Athletics at the 2015 Pan American Games

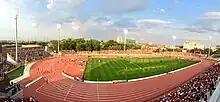
The CIBC Pan Am and Parapan Am Athletics Stadium hosted the track and field competitions

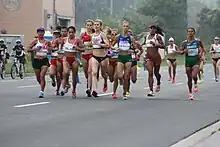
The lead pack in the Pan American Games women's marathon.

All 41 participating countries have qualified athletes. The number of athletes a nation has entered is in parentheses beside the name of the country.